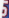
Number: 5